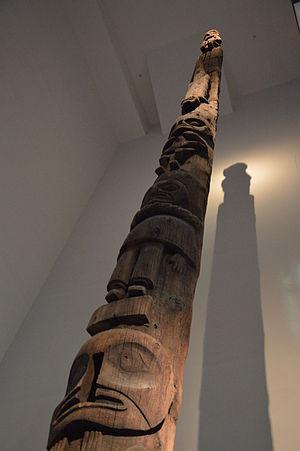
Les Wetʼsuwetʼen sont un peuple autochtone et une première nation dakelh de l'intérieur de la Colombie-Britannique au Canada. Les membres de la communauté parlent le witsuwit'en, un dialecte de la langue babine-witsuwit’en, une langue athapascane. Les Wetʼsuwetʼen occupent un territoire autochtone non cédé depuis des milliers d'années, ils n'ont jamais signé de traité ou vendu leur terres au Canada.
Le musée du Quai Branly - Jacques-Chirac, parfois appelé musée des Arts et Civilisations d'Afrique, d'Asie, d'Océanie et des Amériques, est situé dans le 7ᵉ arrondissement de Paris, le long du quai de la Seine qui lui donne son nom et au pied de la tour Eiffel. Le projet, porté par Jacques Chirac et réalisé par Jean Nouvel, est inauguré le 20 juin 2006. La fréquentation se situe à près de 1 500 000 visiteurs en 2014 et franchit en 2016 le cap des 10 millions depuis son ouverture, ce qui le place parmi les plus fréquentés au monde dans sa catégorie.